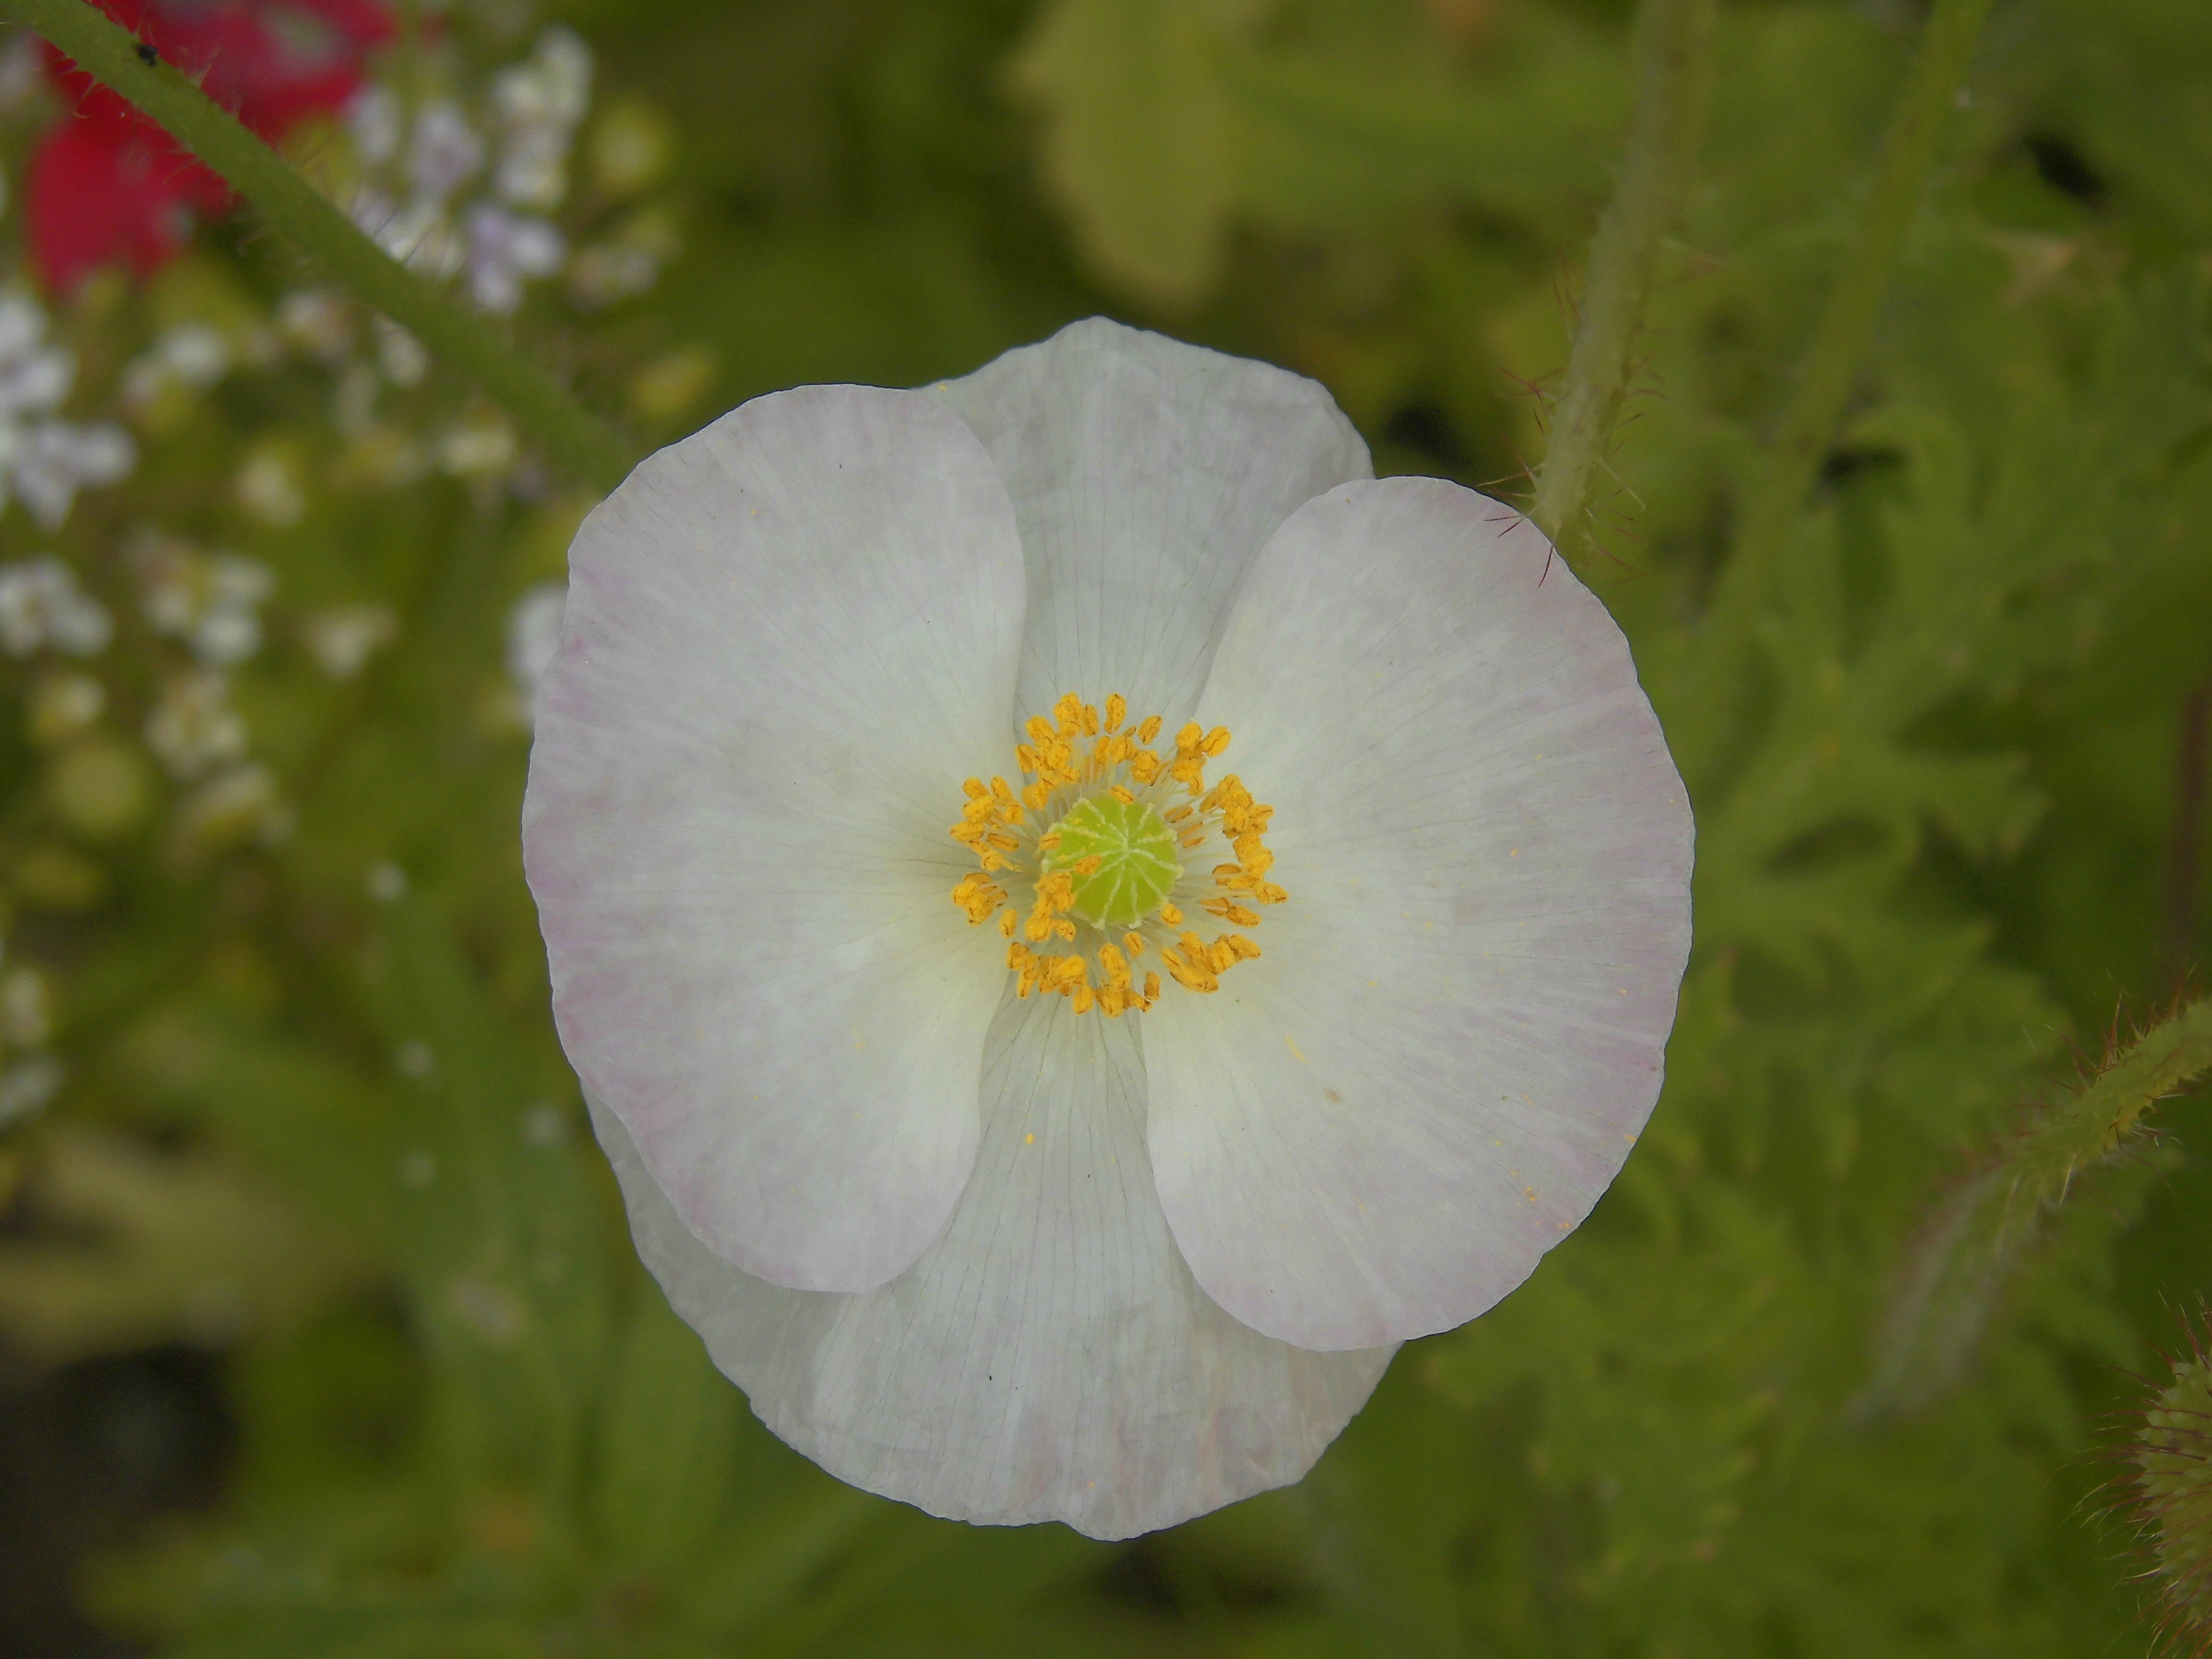
nature, blossom, plant, white, meadow, seed, flower, petal, bloom, summer, floral, wild, bouquet, decoration, color, natural, peace, botany, colorful, flora, wildflower, design, single, poppy, flanders, macro photography, flowering plant, land plant